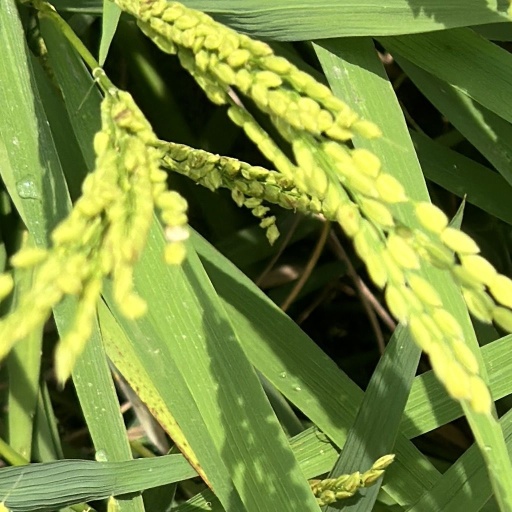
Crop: rice